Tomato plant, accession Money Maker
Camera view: tilt-top (135 deg); turntable rotation: 150 degrees
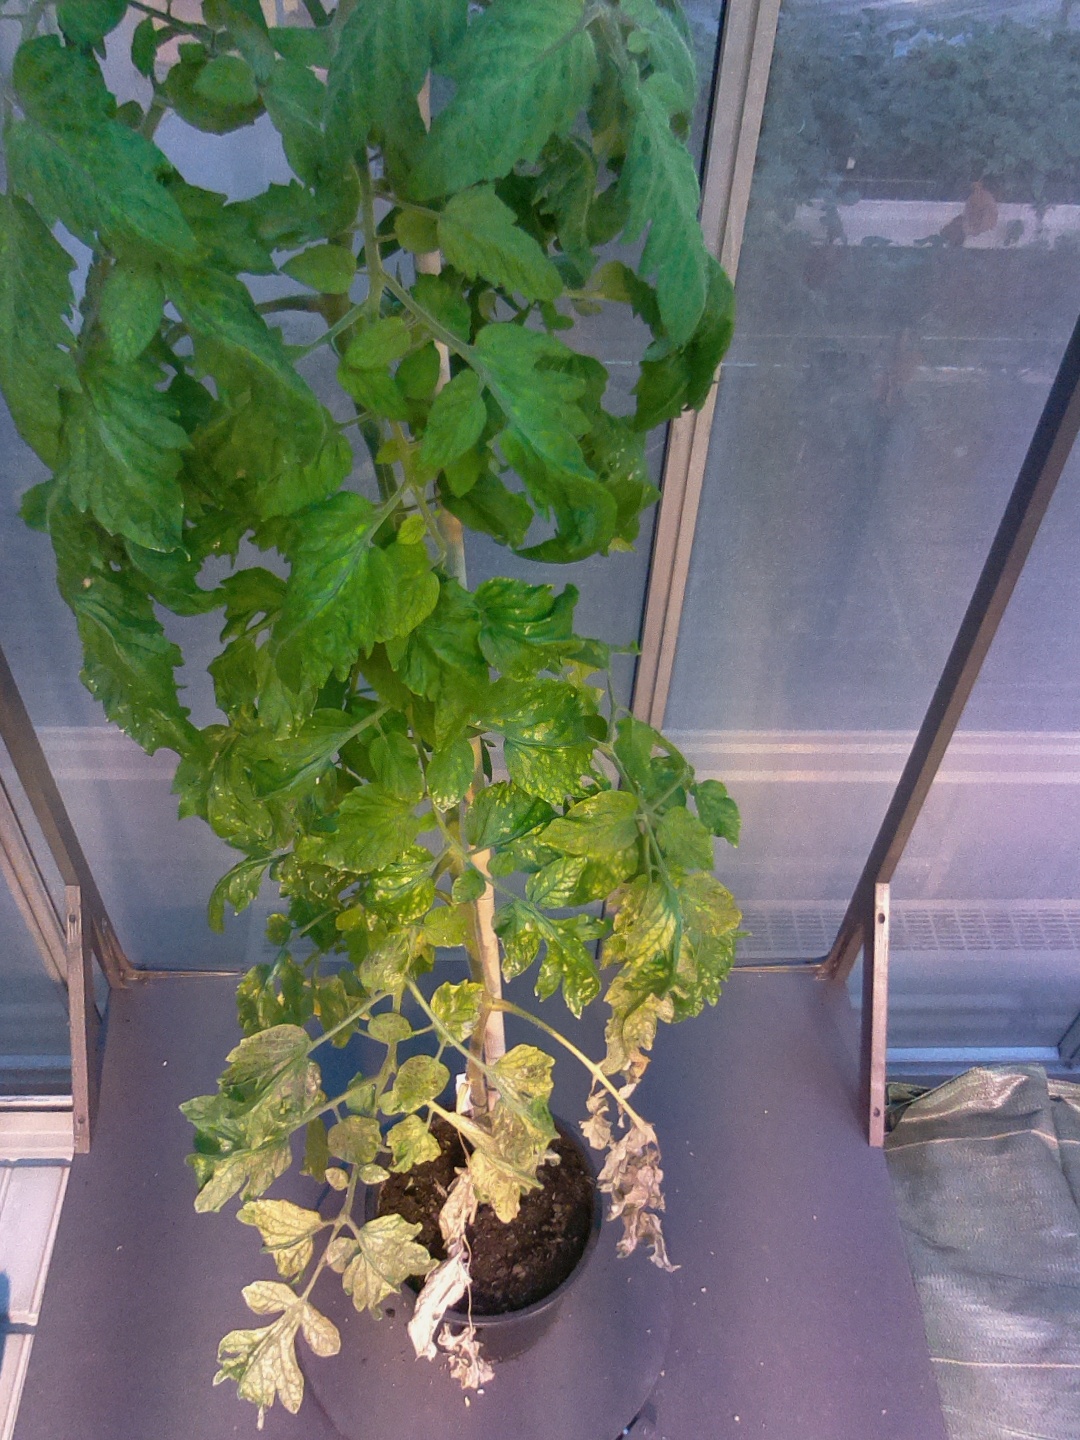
BBCH growth stage 73: 30%-40% of final fruit size